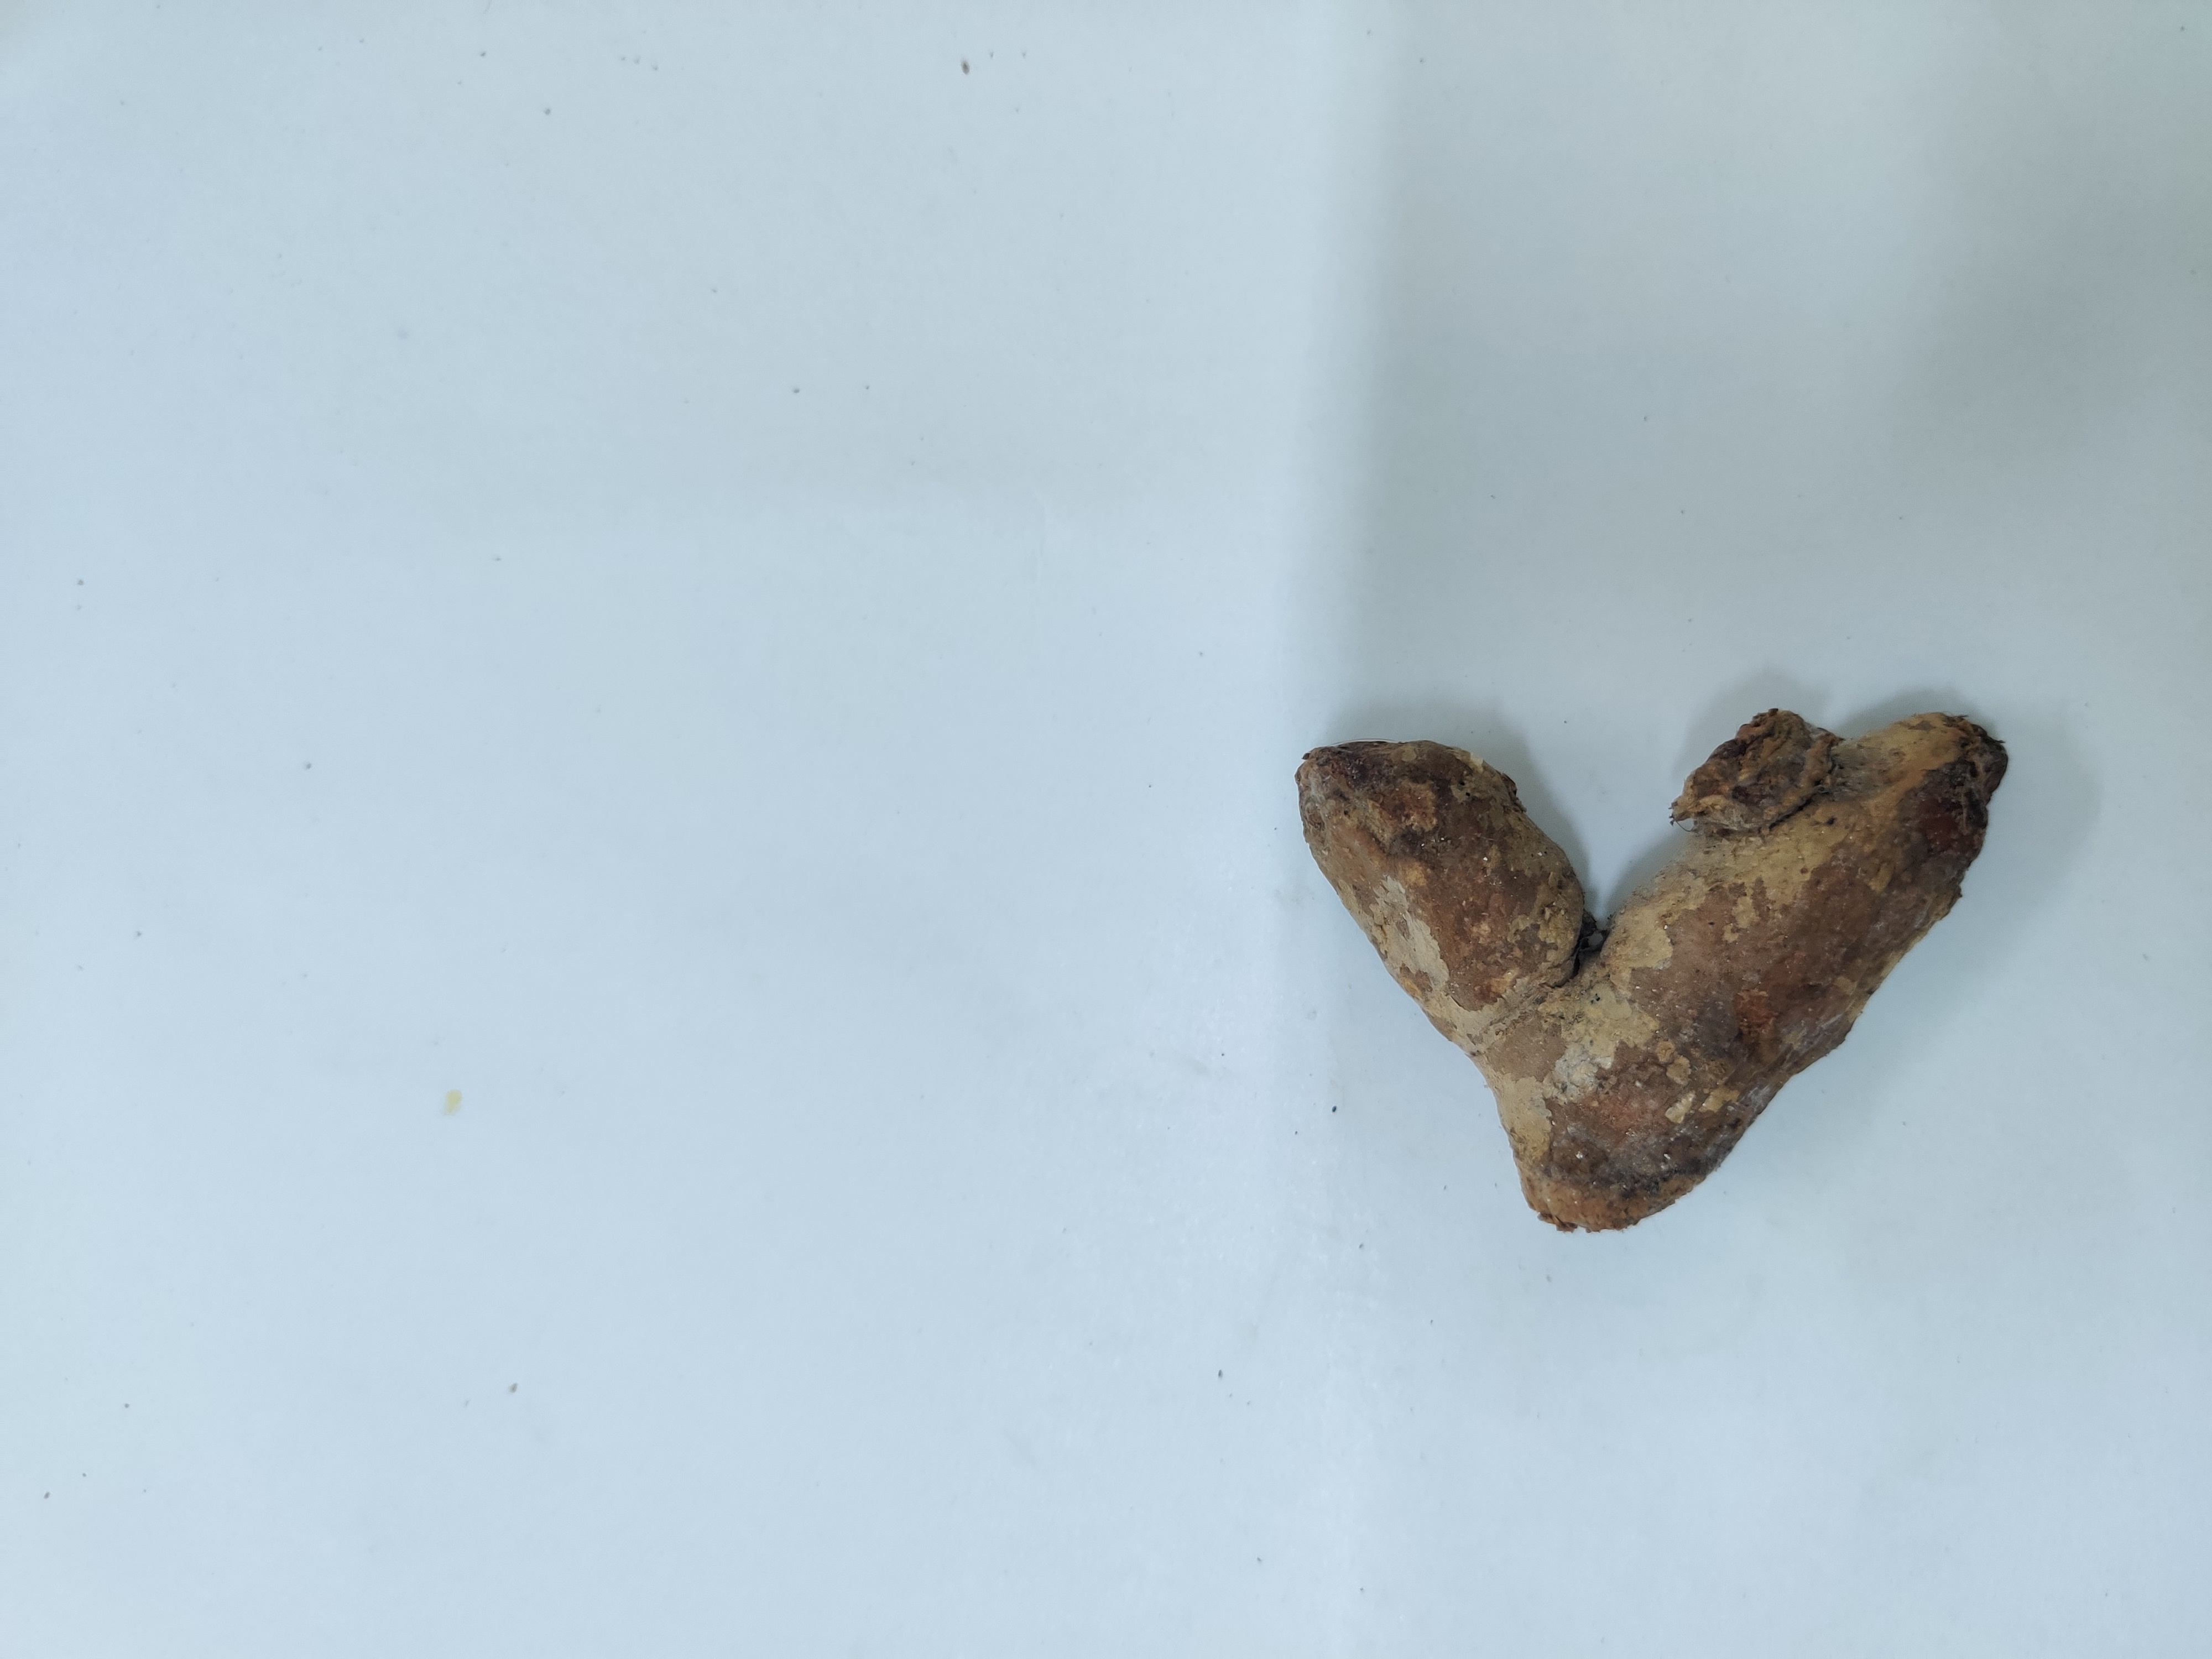
Crop: Turmeric
Condition: Damaged